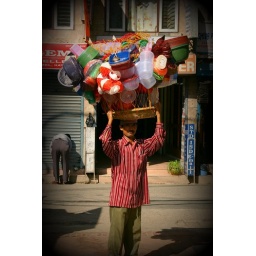
Man selling plastic bowls in Thamel.